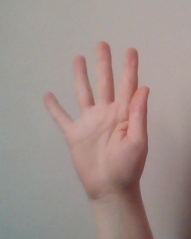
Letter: sheen